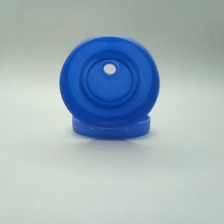
Color: blue
Cap type: flip-top cap